Heuaktion

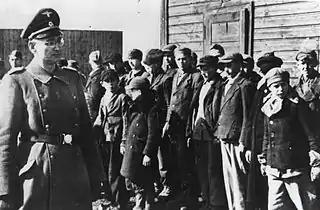
Boys' roll call at the main children's concentration camp in Łódź, of which "KZ" Dzierżązna, for Polish girls as young as eight, was a sub-camp.

Heuaktion (German: "hay harvest", or "hay operation") was a World War II operation in which 40,000 to 50,000 Polish and Ukrainian children aged 10 to 14 were kidnapped by German occupation forces and transported to Nazi Germany as slave labourers.